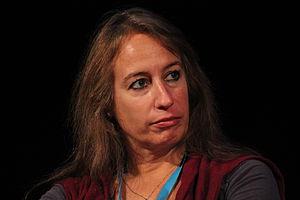
Laurence Suhner aux Utopiales 2014 à Nantes en France.